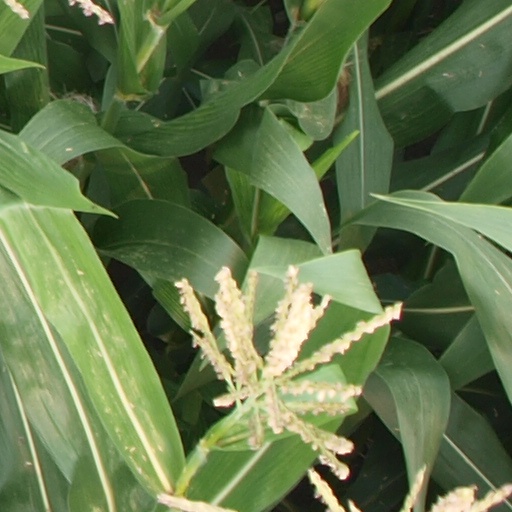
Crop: maize; corn